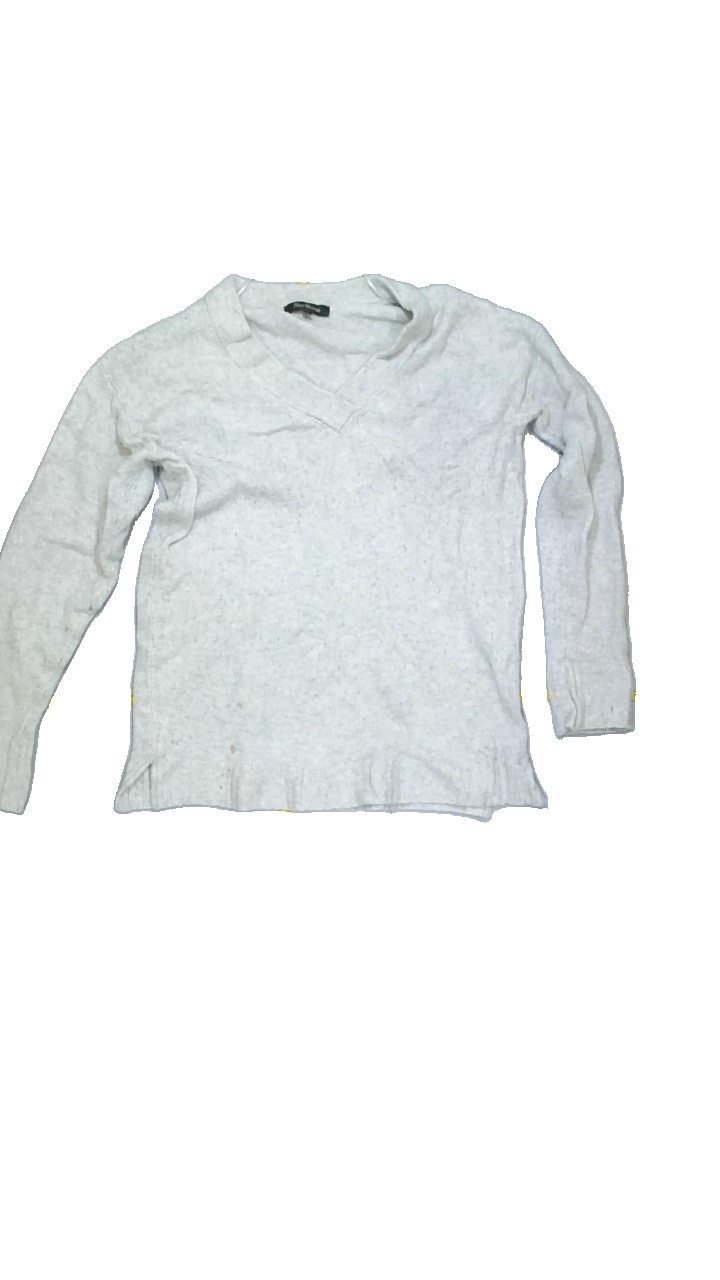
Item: Sweater (Ladies)
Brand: Alice Bizous (joy)
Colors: Grey
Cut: V-collar
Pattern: Plain
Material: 50% Acry 26% Poly 14% Cott 7% Wool 3% Elastane
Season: All
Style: No trend
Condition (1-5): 1
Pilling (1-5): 1
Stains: Yes
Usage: Export
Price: <50